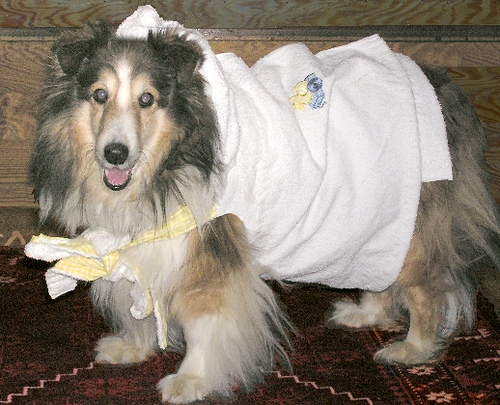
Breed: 274-n000110-Shetland_sheepdog